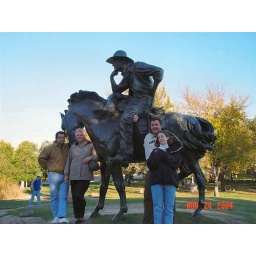
40 longhorn cattle herded by 3 cowboys on horses - was created by artist Robert Summers of Glen Rose, Texas